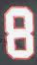
Number: 8